Biysk

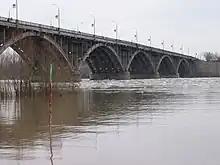
A bridge in Biysk

Biysk has a railway station, a port on the Biya, and is served by the Biysk Airport. The route of federal importance Novosibirsk-Biysk-Tashanta (Chuysky Highway) passes through the city.